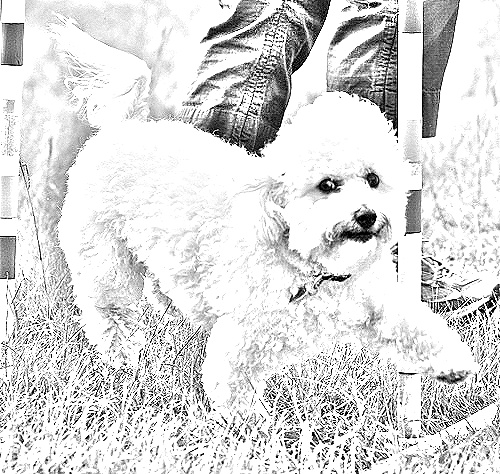
Portrait style: Sketch Portrait